Sky position (RA, Dec in degrees): 152.789, 7.438
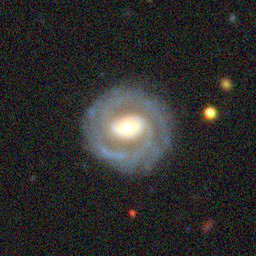
Galaxy morphology: Barred Spiral Galaxies